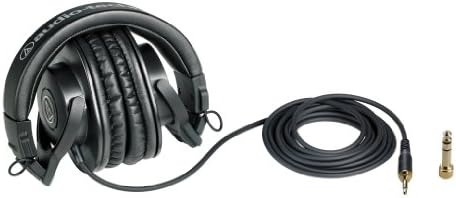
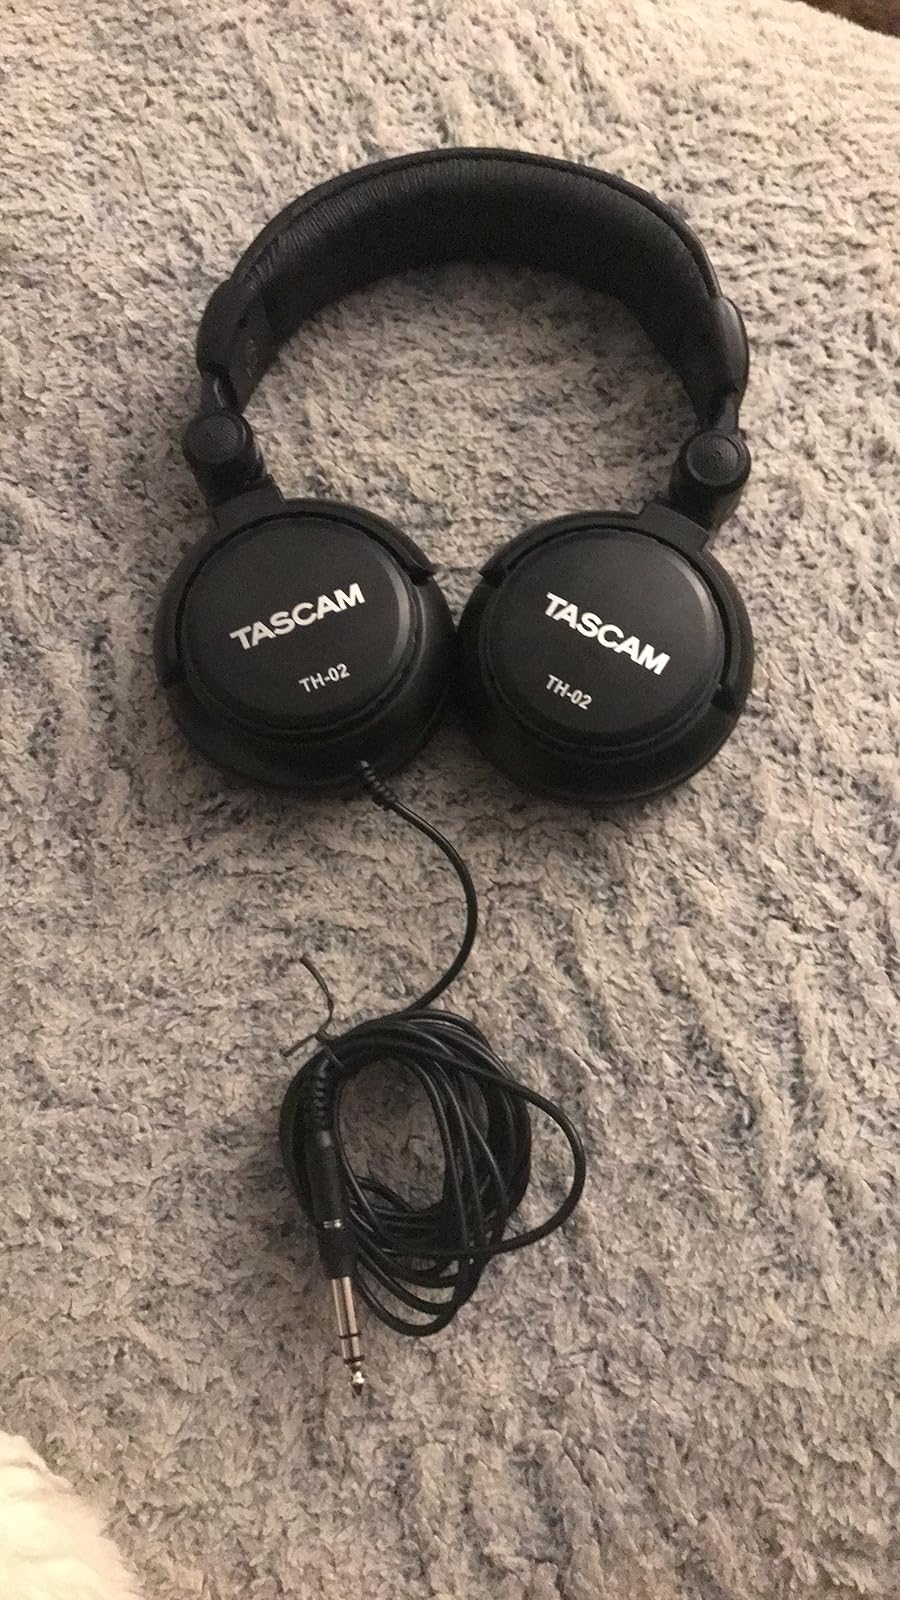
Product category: headphones
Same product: no